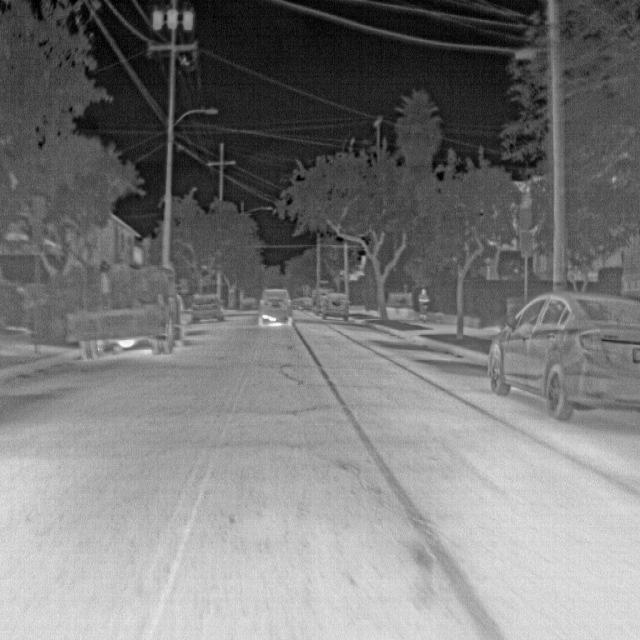
Detected objects:
label: person